Legion (Blatty novel)

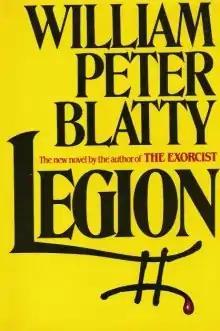
Trade hardcover

Legion is a 1983 horror novel by American writer William Peter Blatty. A sequel to "The Exorcist", it also involves demonic possession and was adapted for the film "The Exorcist III" in 1990. The book was the focus of a court case over its exclusion from "The New York Times" Best Seller list. Blatty based aspects of the Gemini Killer on the real-life Zodiac Killer, who in a January 1974 letter to the "San Francisco Chronicle" had praised the original "Exorcist" film as "the best satirical comedy that I have ever seen".